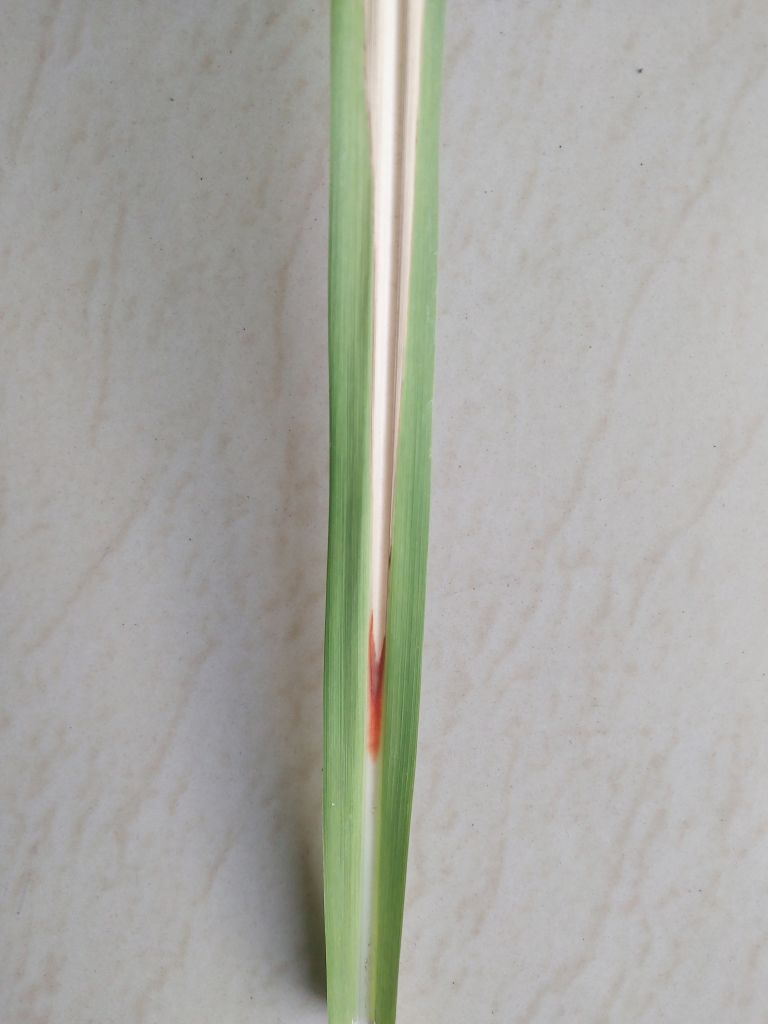
Label: Brown Spot